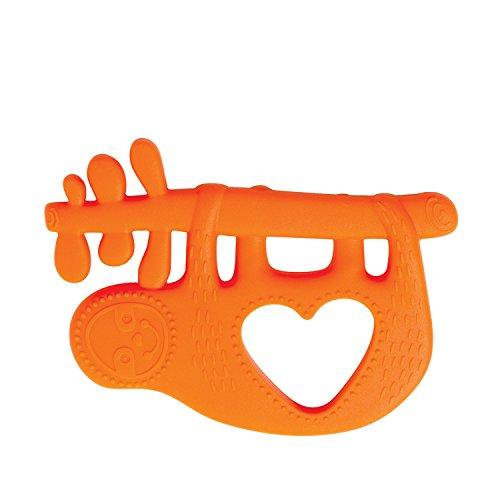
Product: Manhattan Toy Animal Shapes Sloth Silicone Teether, Orange
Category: Toys & Games | Baby & Toddler Toys | Activity Play Centers
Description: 100% silicone teether features an adorable sloth that will instantly attract baby's attention.
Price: $8.99
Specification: ProductDimensions:4x0.5x3.2inches|ItemWeight:1.44ounces|ShippingWeight:1.44ounces(Viewshippingratesandpolicies)|ShippingAdvisory:Thisitemmustbeshippedseparatelyfromotheritemsinyourorder.Additionalshippingchargeswillnotapply.|ASIN:B07979S8QK|Itemmodelnumber:216600|Manufacturerrecommendedage:0-3years